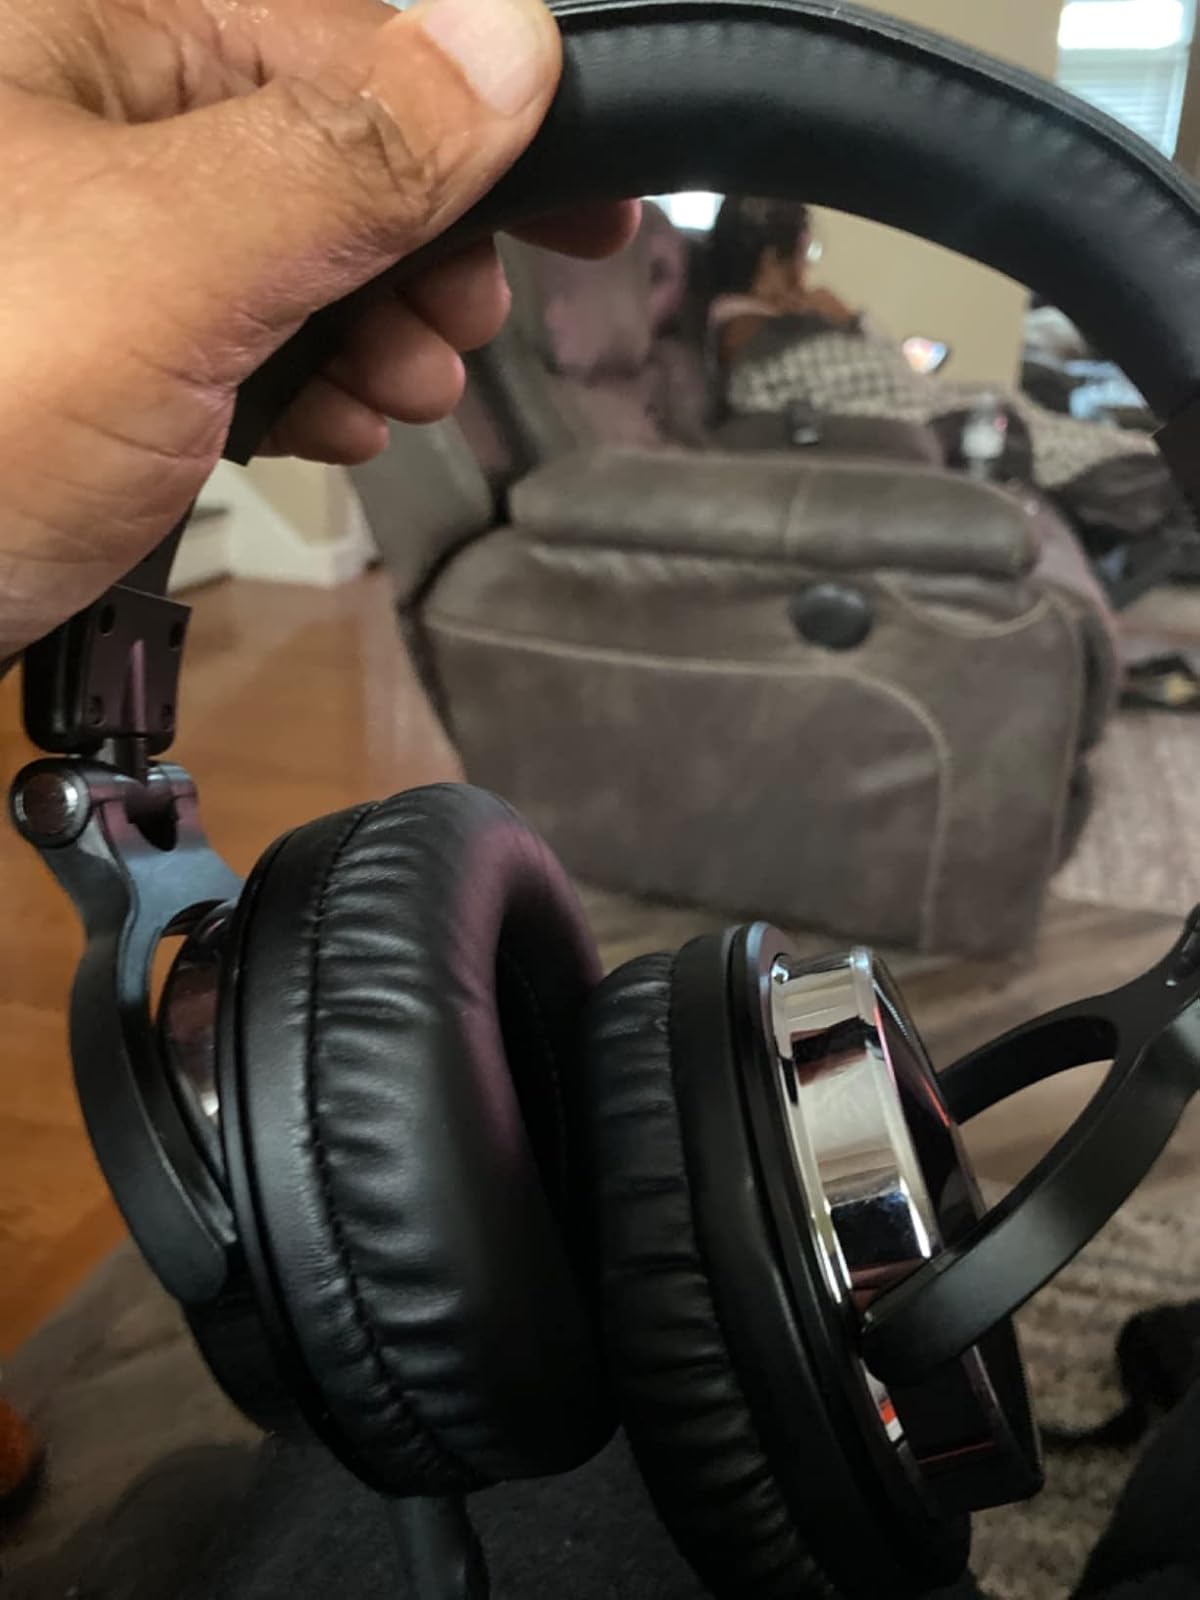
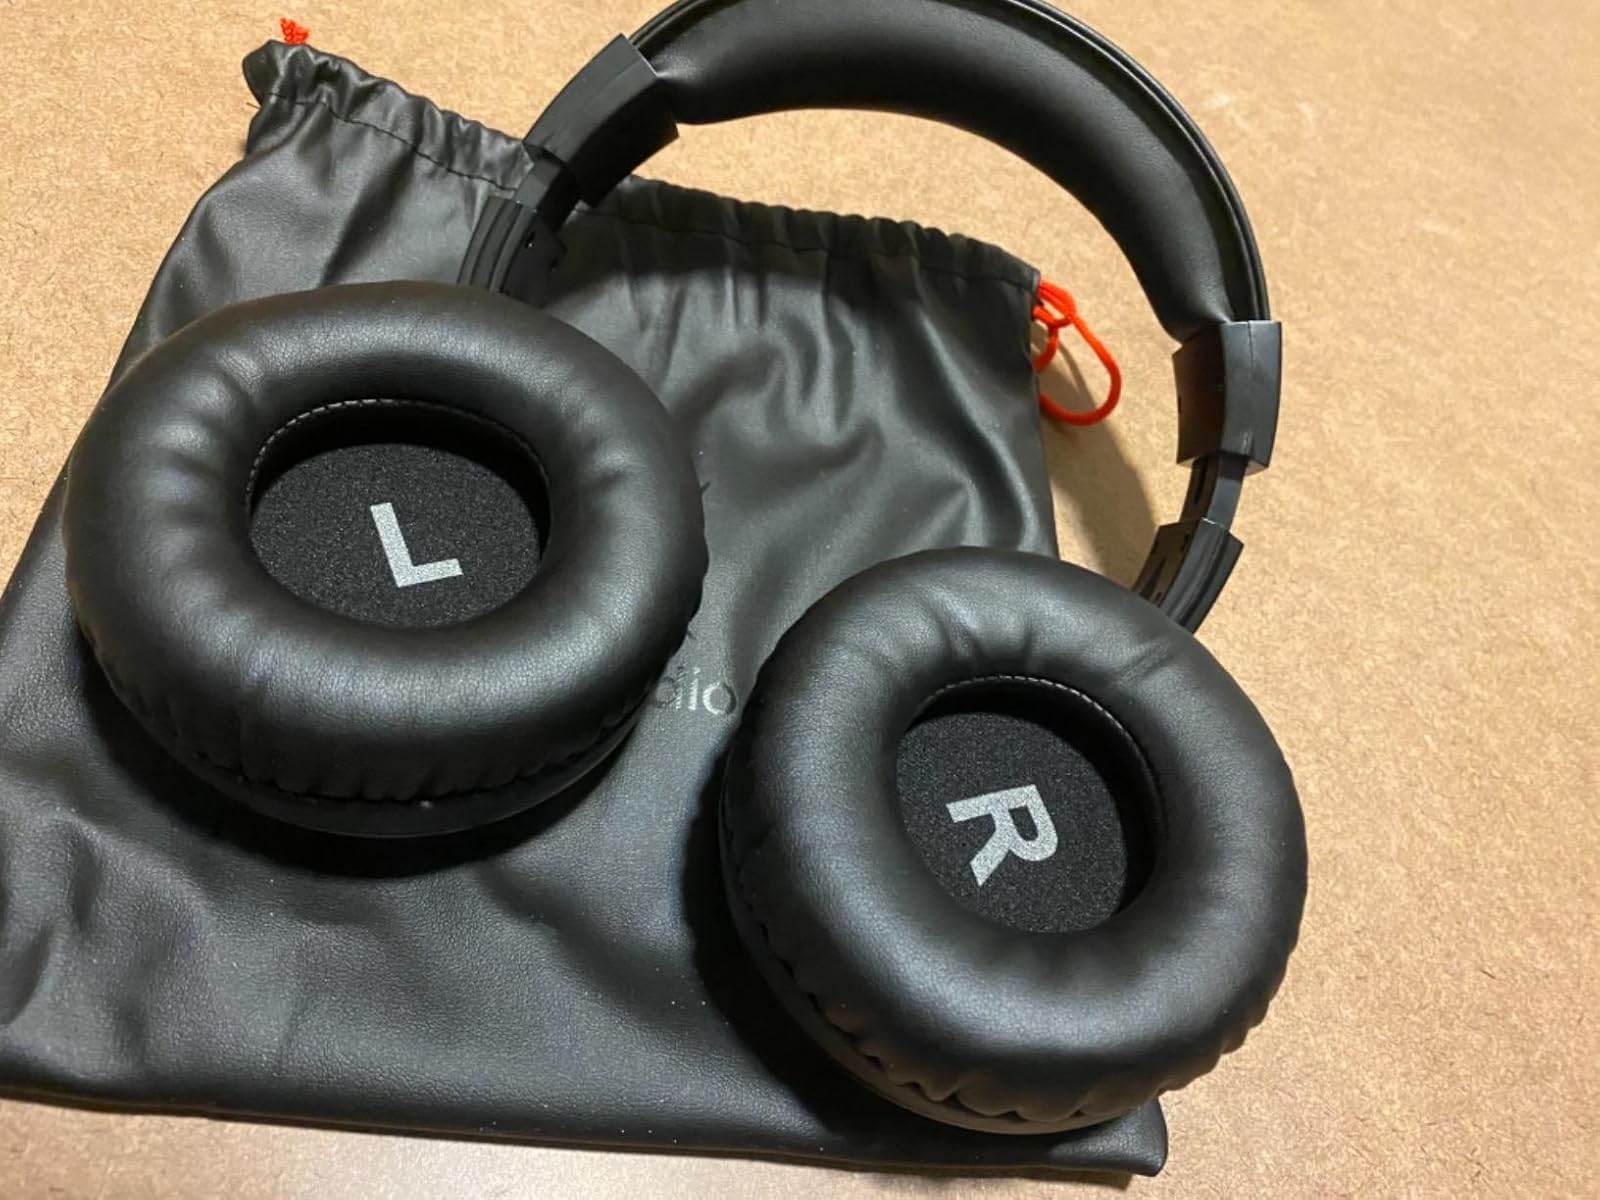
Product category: headphones
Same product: yes